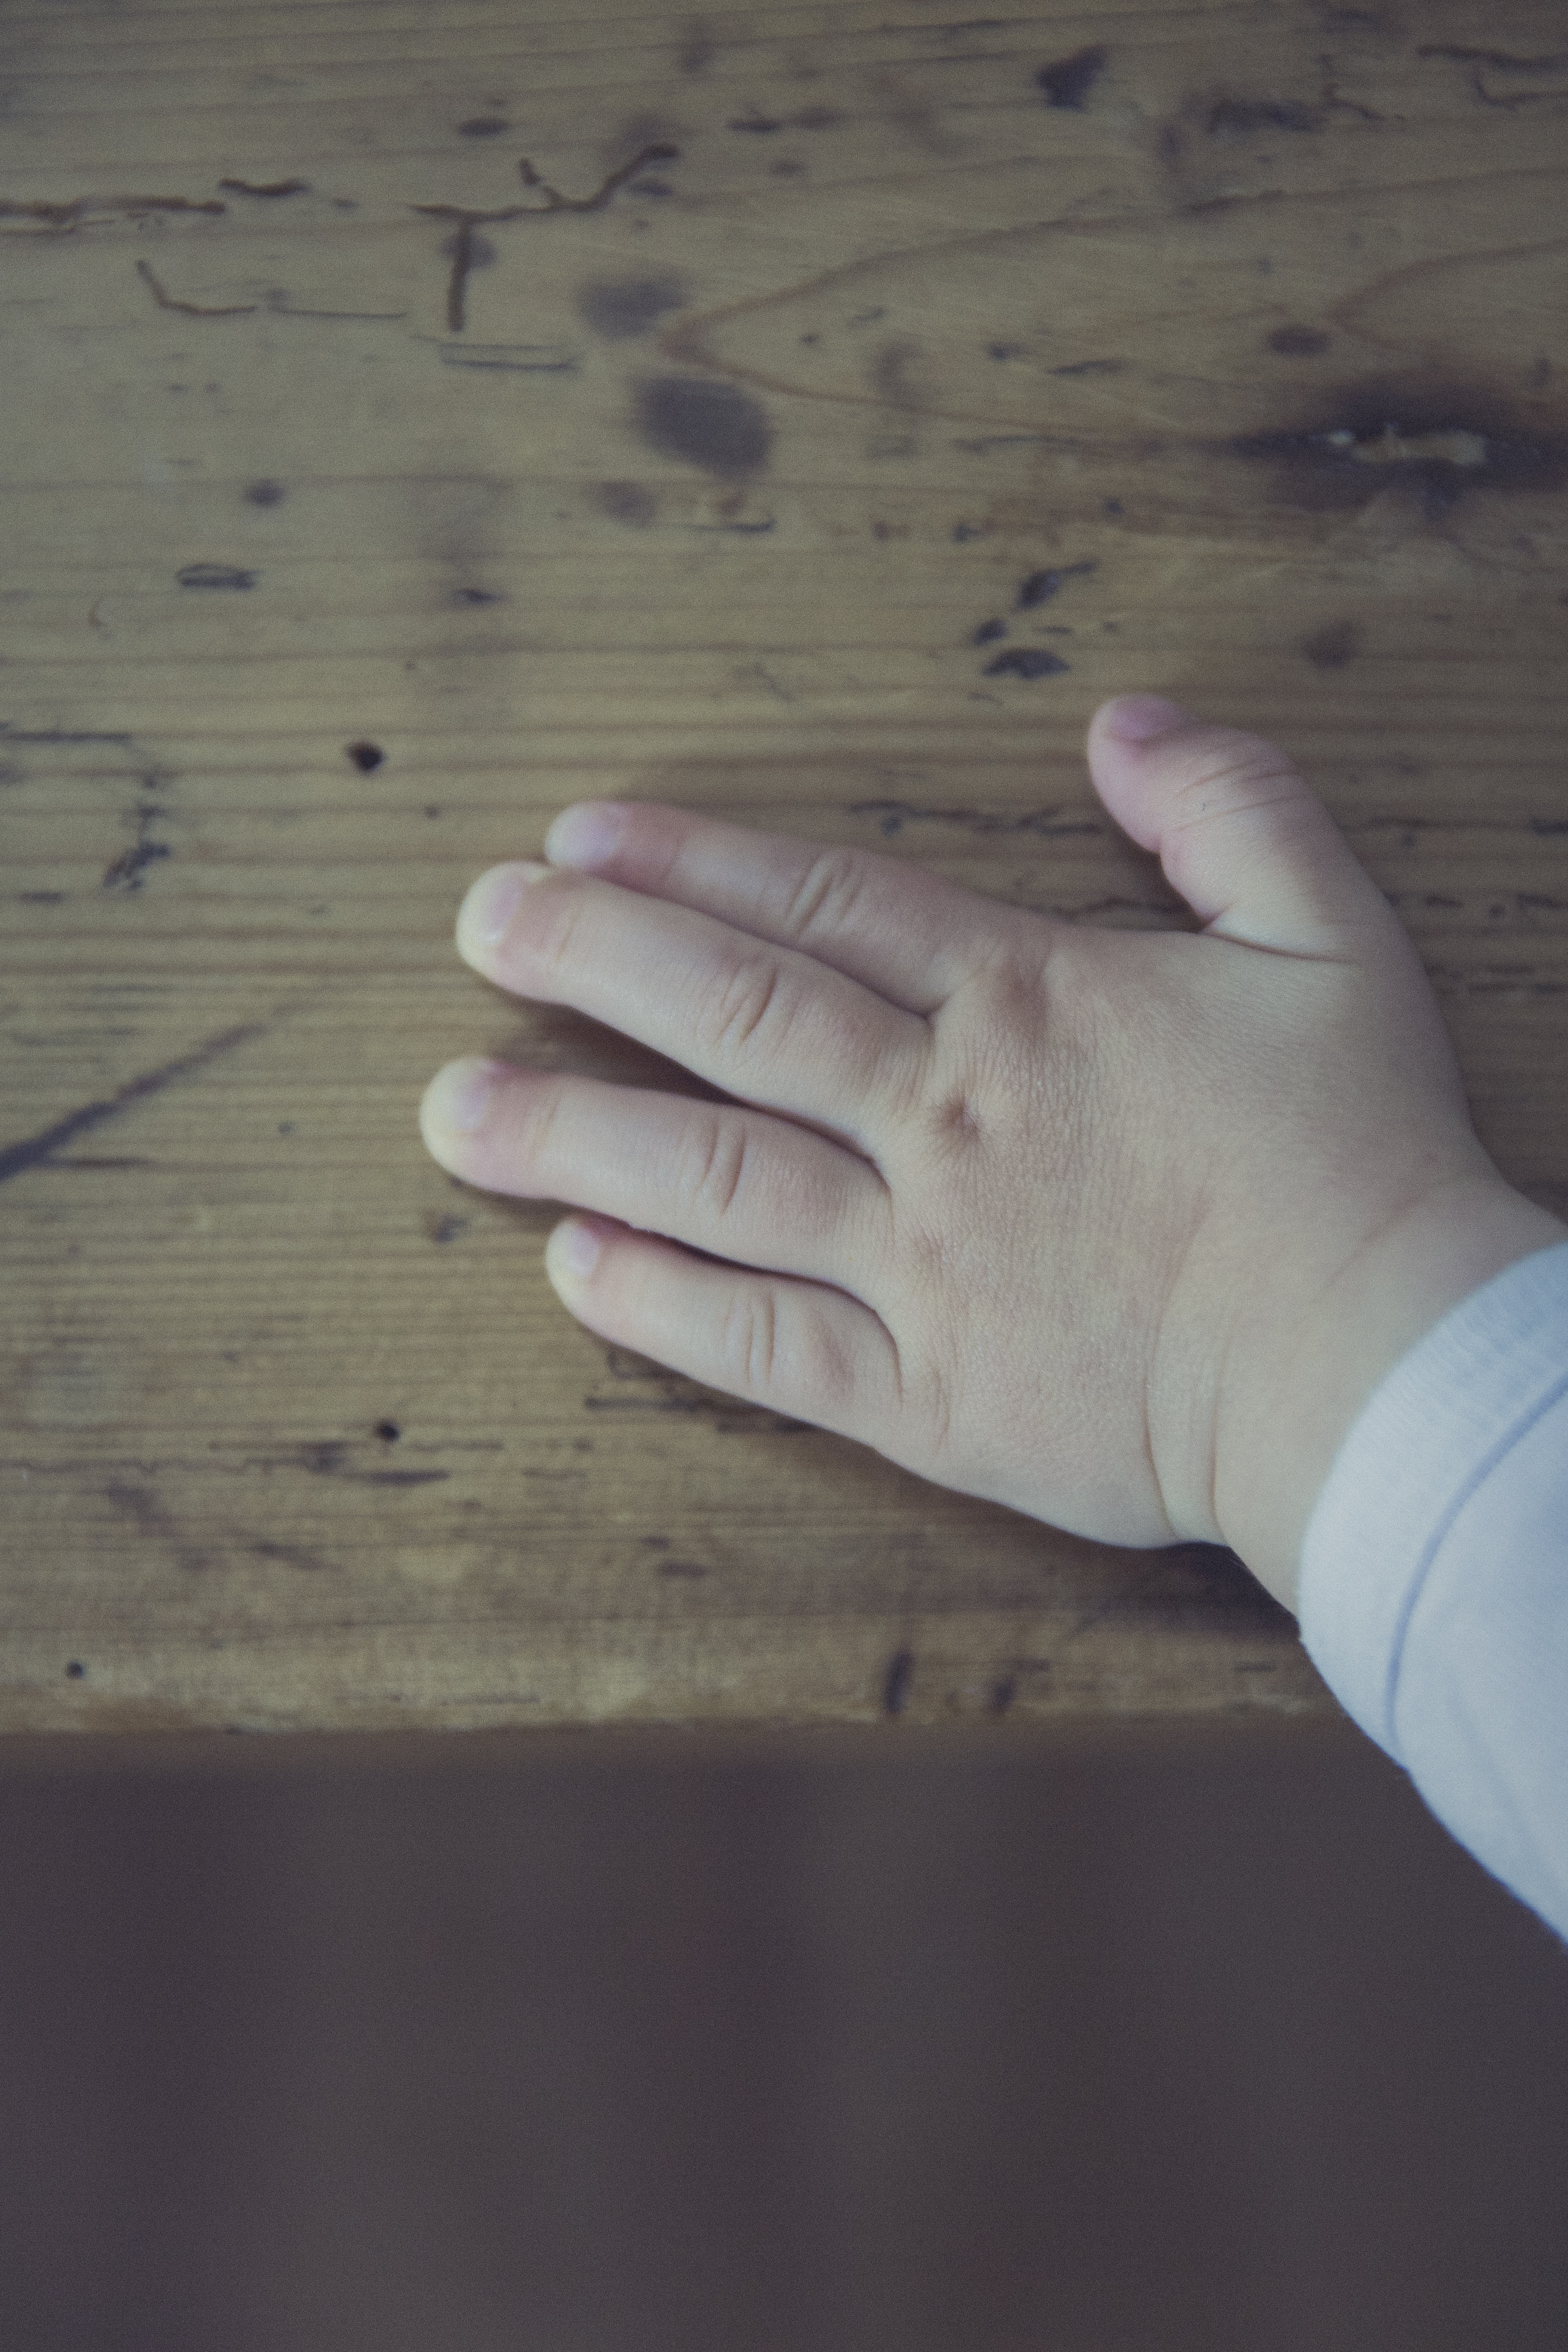
writing, hand, sand, white, play, leg, finger, child, human, arm, baby, close up, human body, children, fun, hands, skin, keep, thumb, detention, interaction, child's hand, sense